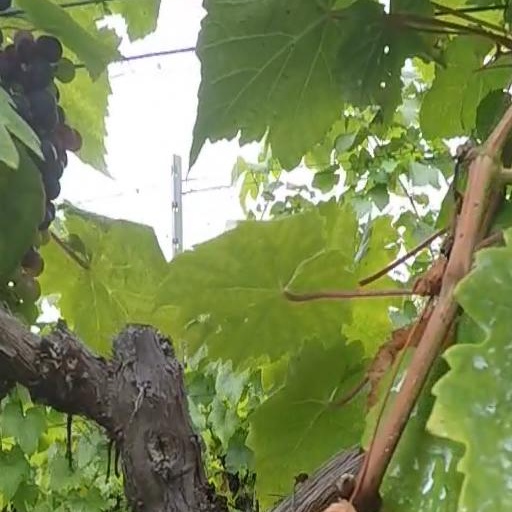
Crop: grape